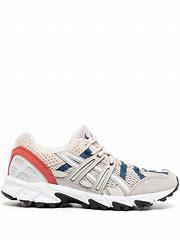
Brand: Asics
Model: Gel Sonoma 15 50